Military history of the Mi'kmaq

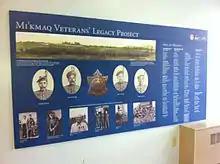
Mi'kmaq Veteran's Legacy Project, Headquarters, Nova Scotia Museum

The Acadians and Mi'kmaq also resisted in the Chignecto region. They were victorious in the Battle of Petitcodiac (1755). In the spring of 1756, a wood-gathering party from Fort Monckton (former Fort Gaspareaux), was ambushed and nine were scalped. In the April 1757, after raiding Fort Edward, the same band of Acadian and Mi'kmaq partisans raided Fort Cumberland, killing and scalping two men and taking two prisoners. On 20 July 1757, Mi'kmaq killed 23 and captured two of Gorham's rangers outside Fort Cumberland near present-day Jolicure, New Brunswick. In March 1758, forty Acadian and Mi'kmaq attacked a schooner at Fort Cumberland and killed its master and two sailors. In the winter of 1759, the Mi'kmaq ambushed five British soldiers on patrol while they were crossing a bridge near Fort Cumberland. They were ritually scalped and their bodies mutilated as was common in frontier warfare. During the night of 4 April 1759, using canoes, a force of Acadians and French captured the transport. At dawn they attacked the ship Moncton and chased it for five hours down the Bay of Fundy. Although the Moncton escaped, its crew suffered one killed and two wounded.